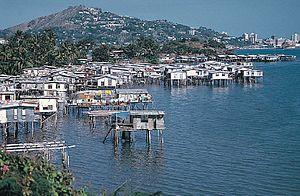
Cité lacustre est un terme appartenant au vocabulaire de l'archéologie ou de l'ethnographie désignant des constructions d'âges divers situées en bord d'un lac ou d'un étang, voire sur ces derniers ; dans ce cas elles peuvent être flottantes ou sur pilotis.
Port Moresby est la capitale de Papouasie-Nouvelle-Guinée et de sa province centrale. Elle est située sur les rives du golfe de Papouasie et compte plus de 300 000 habitants.